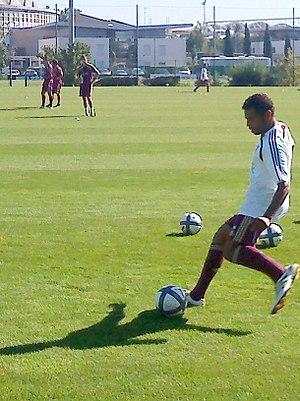
Sonny Anderson entraineur des attaquants de l'Olympique lyonnais lors de la saison 2010-2011.
Ils sont de Lyon ou ont marqué la ville de leur influence :
Sonny Anderson, de son vrai nom Anderson da Silva, né le 19 septembre 1970 à Goiatuba, est un footballeur international brésilien reconverti en entraîneur puis dirigeant. Il est désormais consultant à la télévision.